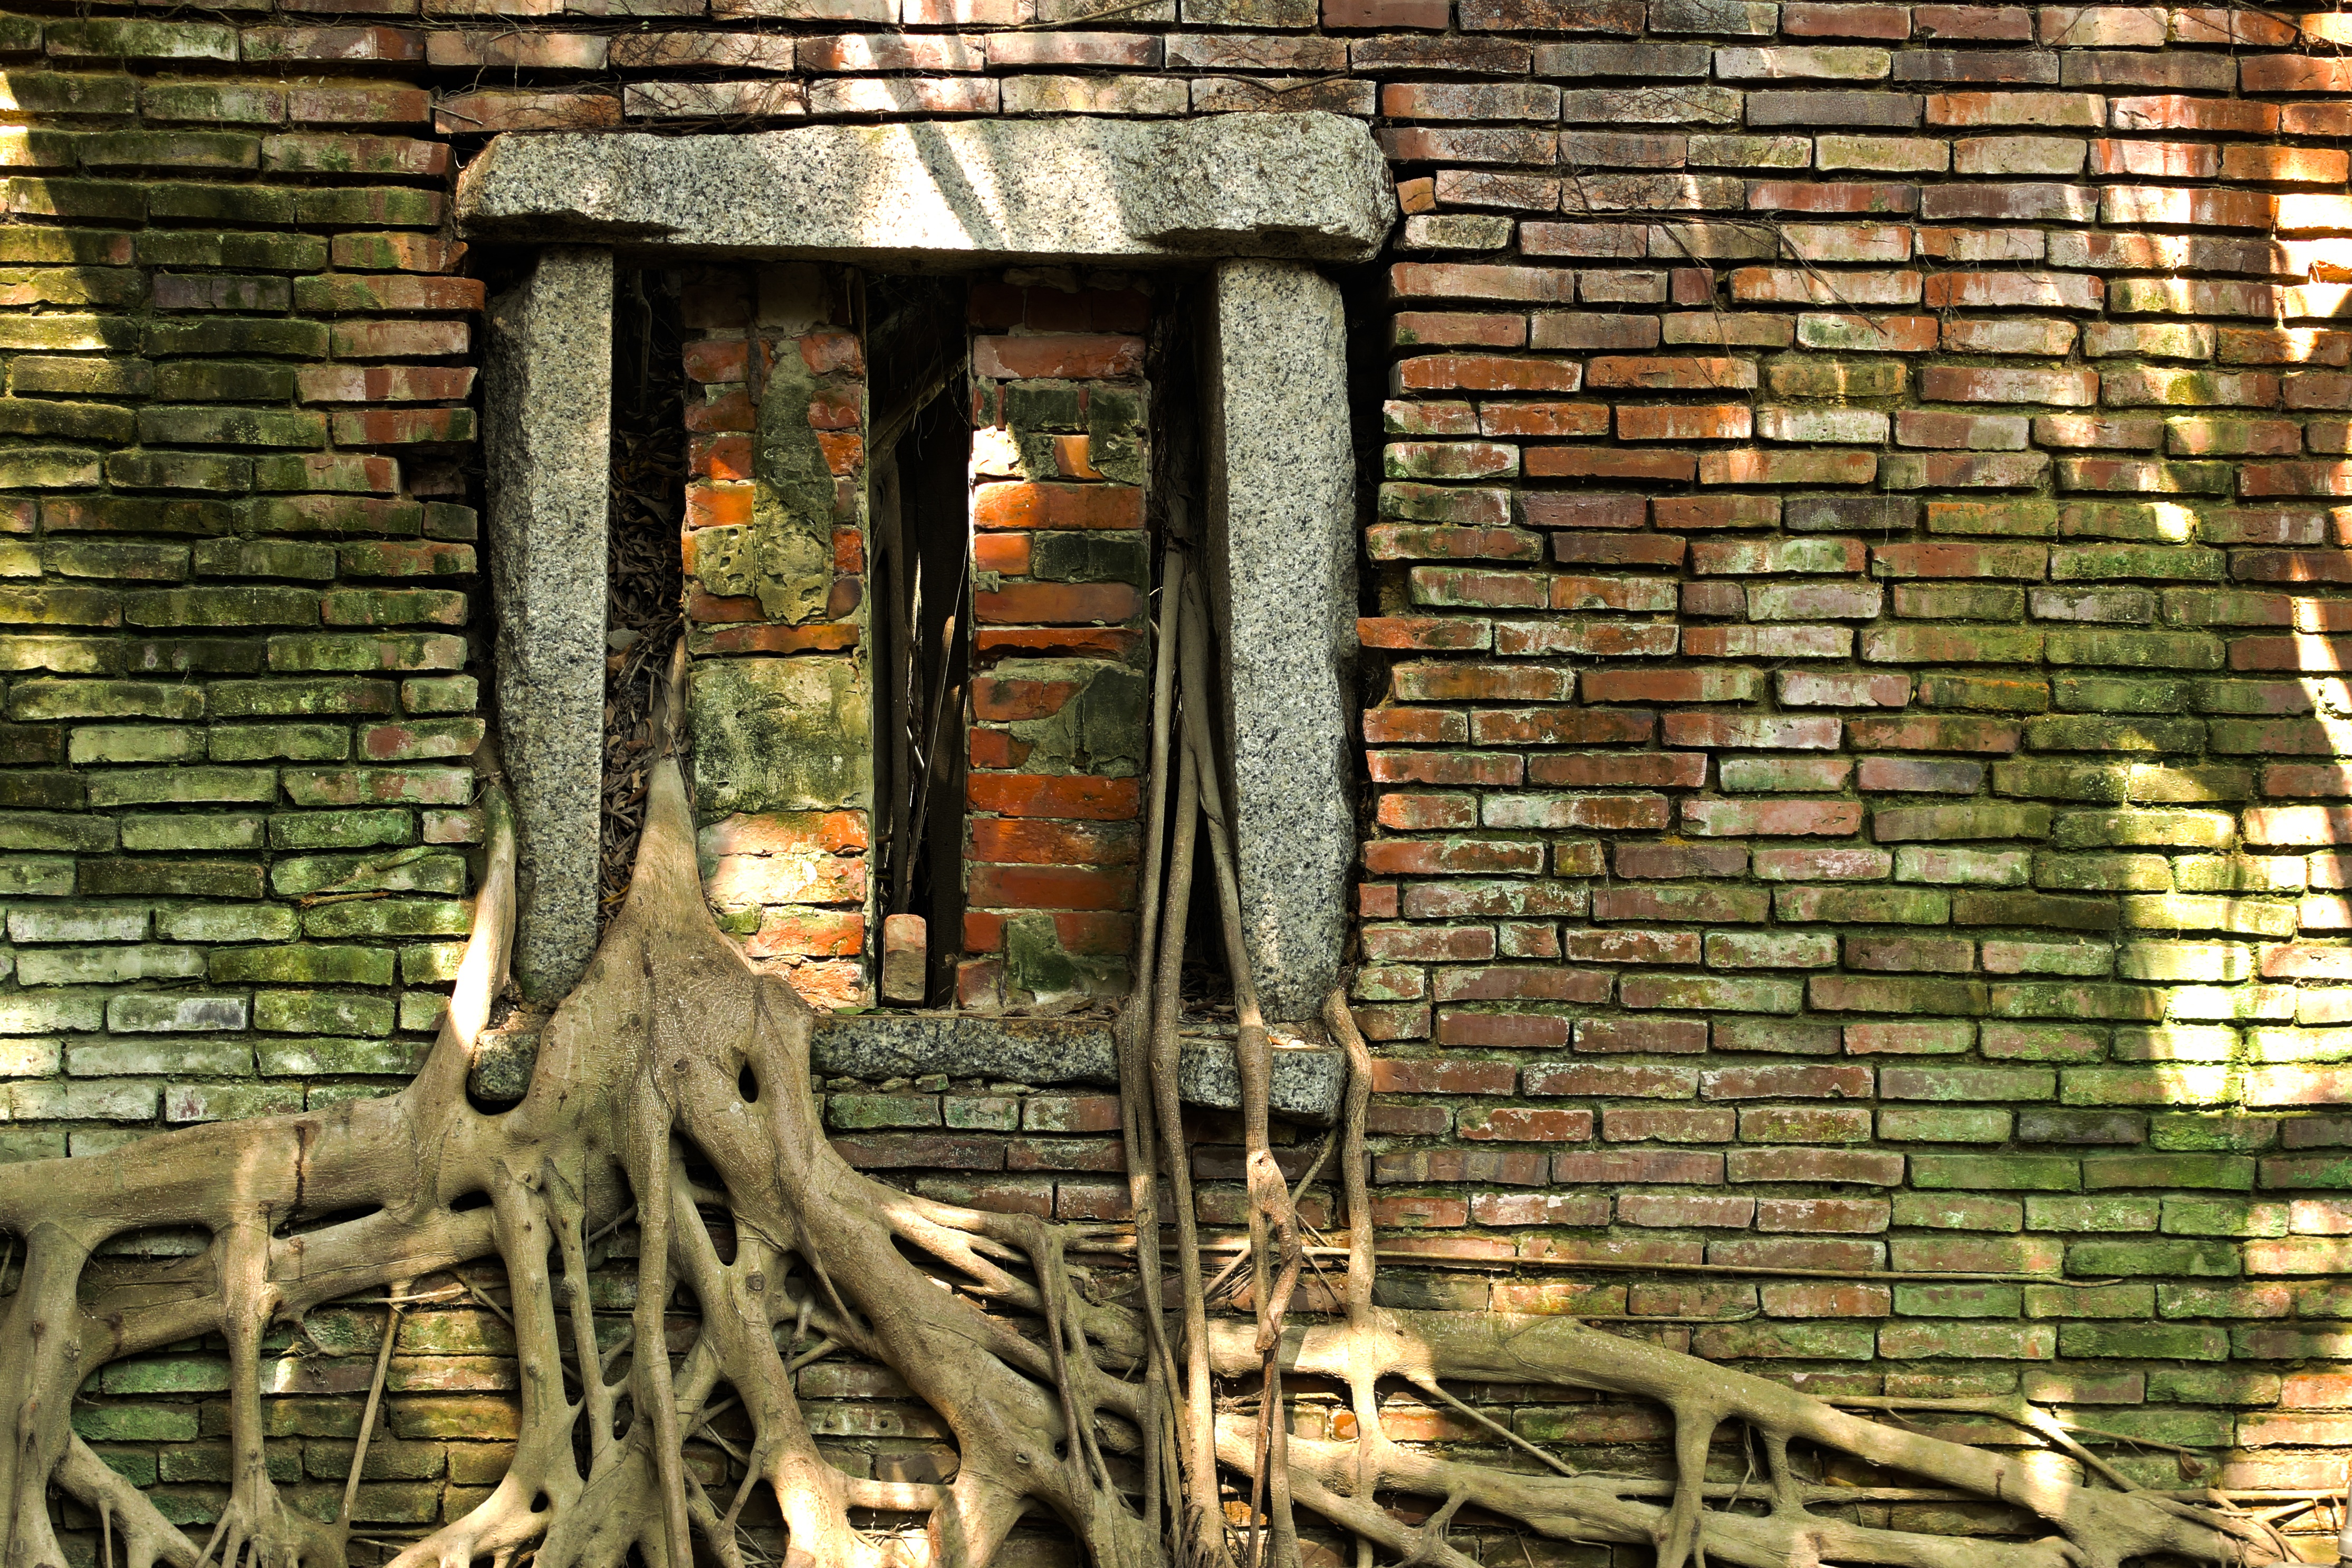
wood, window, wall, interior design, art, urban area, ancient history